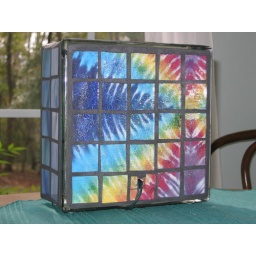
scrapbook paper under clear glass